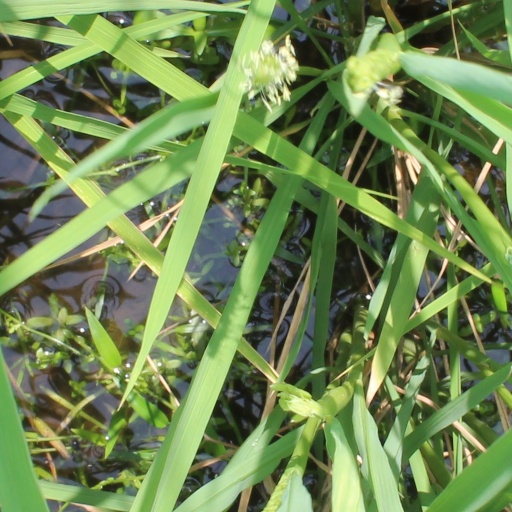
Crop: rice